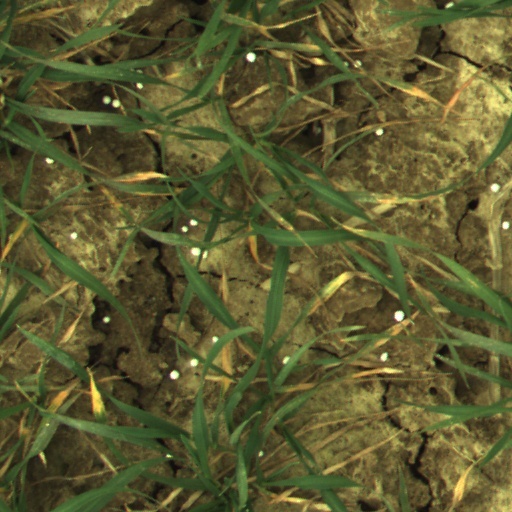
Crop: wheat